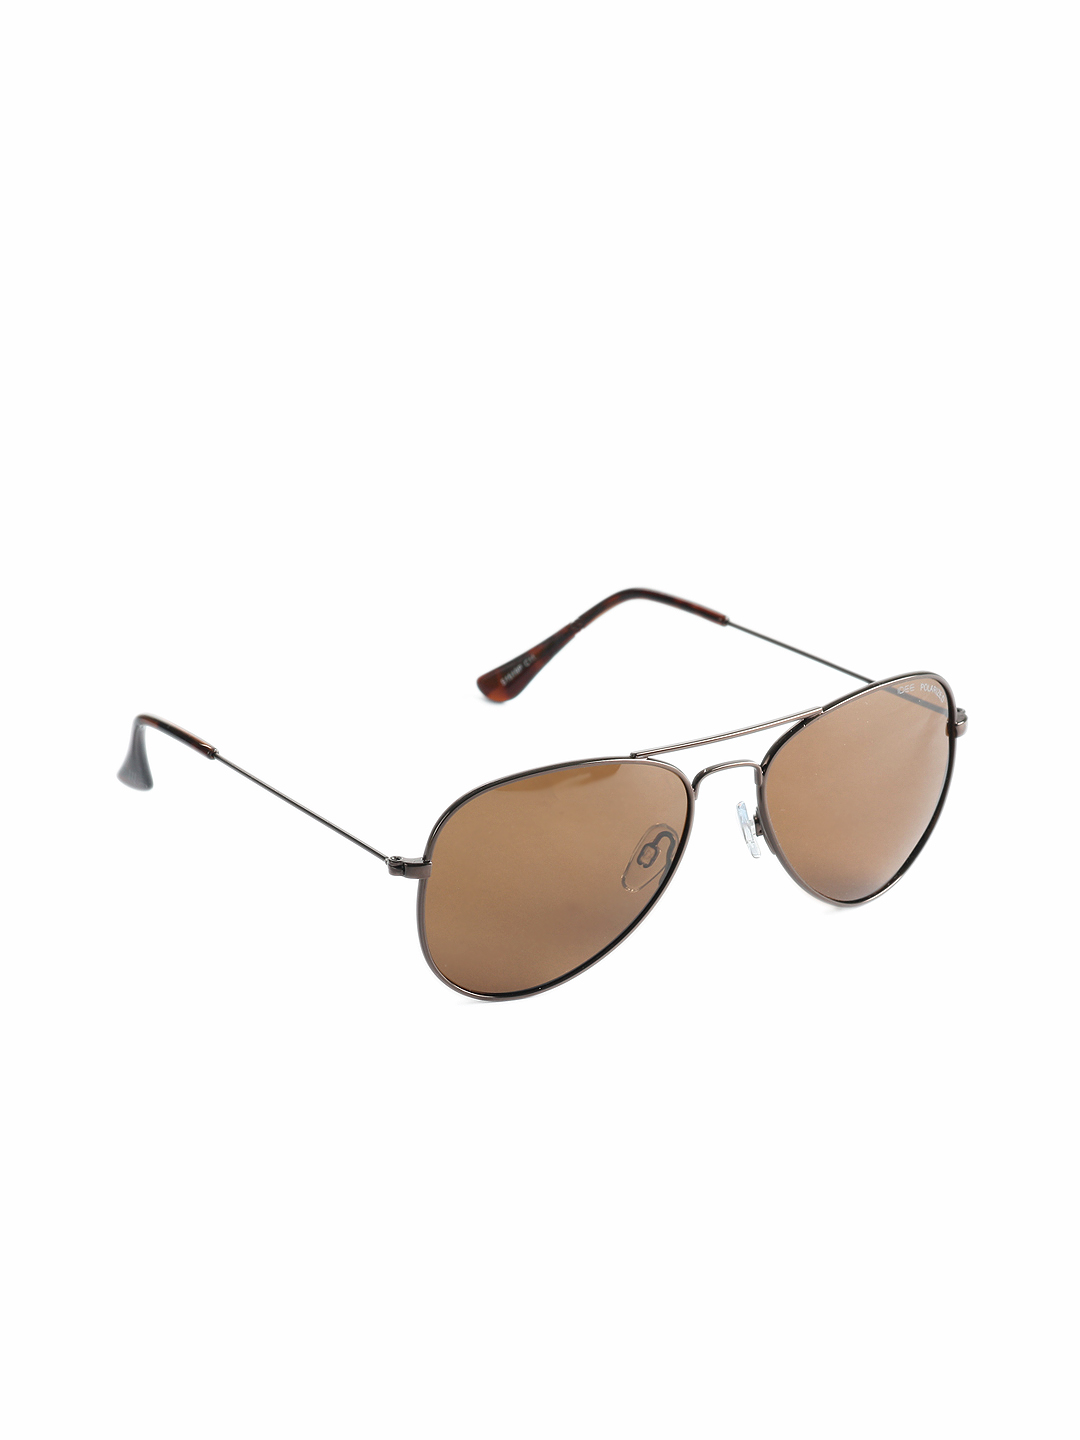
Idee Men Copper Sunglasses
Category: Accessories / Eyewear / Sunglasses
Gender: Men
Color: Copper
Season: Winter 2016
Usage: Casual